William Hutchinson Rowe

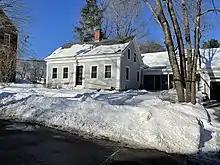
Today's 20 Bridge Street, where Rowe lived until his death

Rowe was born on March 6, 1882, on his family's farm in Yarmouth, Maine, the first of two sons of Mary Jane (1859–1944), from Brunswick, and New Gloucester native Charles O. Rowe (1851–1928), a farmer. A brother, Sylvanus Charles, followed on November 1, 1885; he died in 1910, aged about 25, while employed at the Hollingsworth & Whitney Company, of Winslow, Maine.